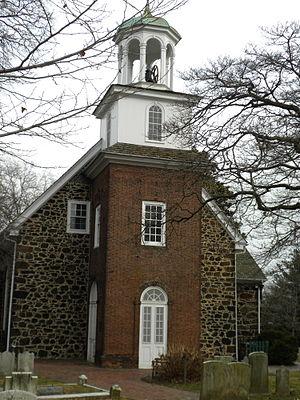
La classification de la plus ancienne église des États-unis doit être divisée en deux parties, la plus ancienne dans le sens du plus ancien édifice, et la plus ancienne dans le sens de la plus ancienne communauté.